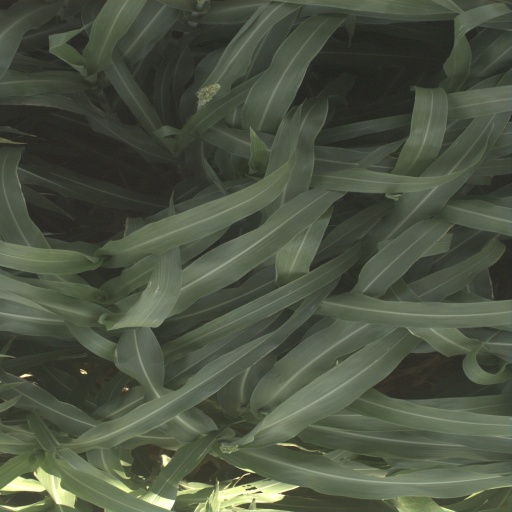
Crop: sorghum